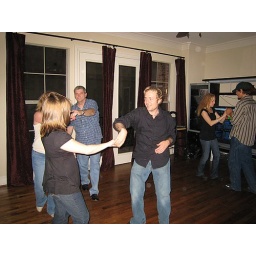
People dancing WC in Brian's house. (Brian is the one in the black shirt in the middle of the picture)